Trent Cutler

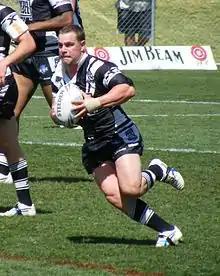

Trent Andrew Cutler is an Australian former professional rugby league footballer. Cutler played for Canterbury-Bankstown in the National Rugby League (NRL) competition on the wing.